List of performances by Richard Dreyfuss

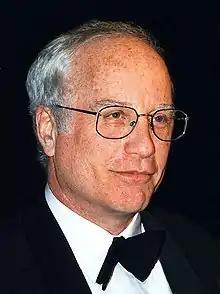
Dreyfuss at the Kennedy Center in 1997

Richard Dreyfuss is an American actor and producer. He won the Academy Award for Best Actor for his leading role in "The Goodbye Girl" (1977), and was Oscar-nominated in the same category for his portrayal of the title character in "Mr. Holland's Opus" (1995).